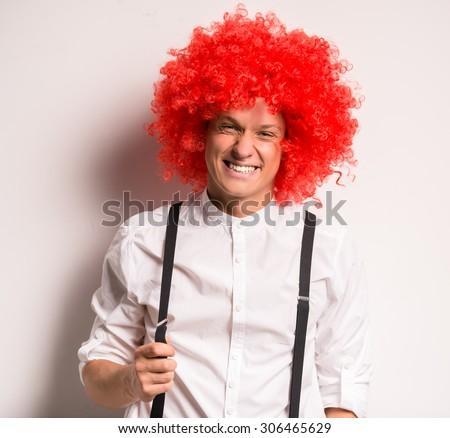
portrait of a happy young man in a red wig